Udo von Alvensleben

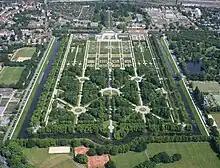

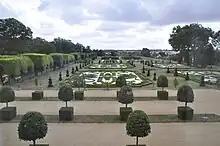

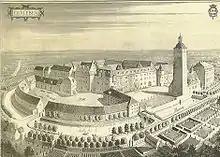

Like many of his ancestors, Alvensleben based his broad education on the idea that he would be involved in civil service. When the National Socialists came to power, he was forced to turn his attention to more private projects. Through his studies of palaces and gardens of the Baroque era, he became increasingly interested in his family's historical and cultural heritage. He also reconstructed the baroque park of the former Alvensleben on behalf of the owners. In 1937, he published a book about the architect of Hundisburg, Hermann Korb, and his Brunswick castle buildings. From 1935, he initiated the restoration of the .